Tremorfa

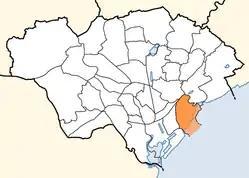
Location of the Tremorfa community (post-2016) within Cardiff

In 2016 Tremorfa became one of four new communities in Cardiff, having previously been part of the Splott community. There is no community council for the area. The nearby area of Pengam Green, which is connected through Tremorfa Park, is classed as being part of the Tremorfa community.